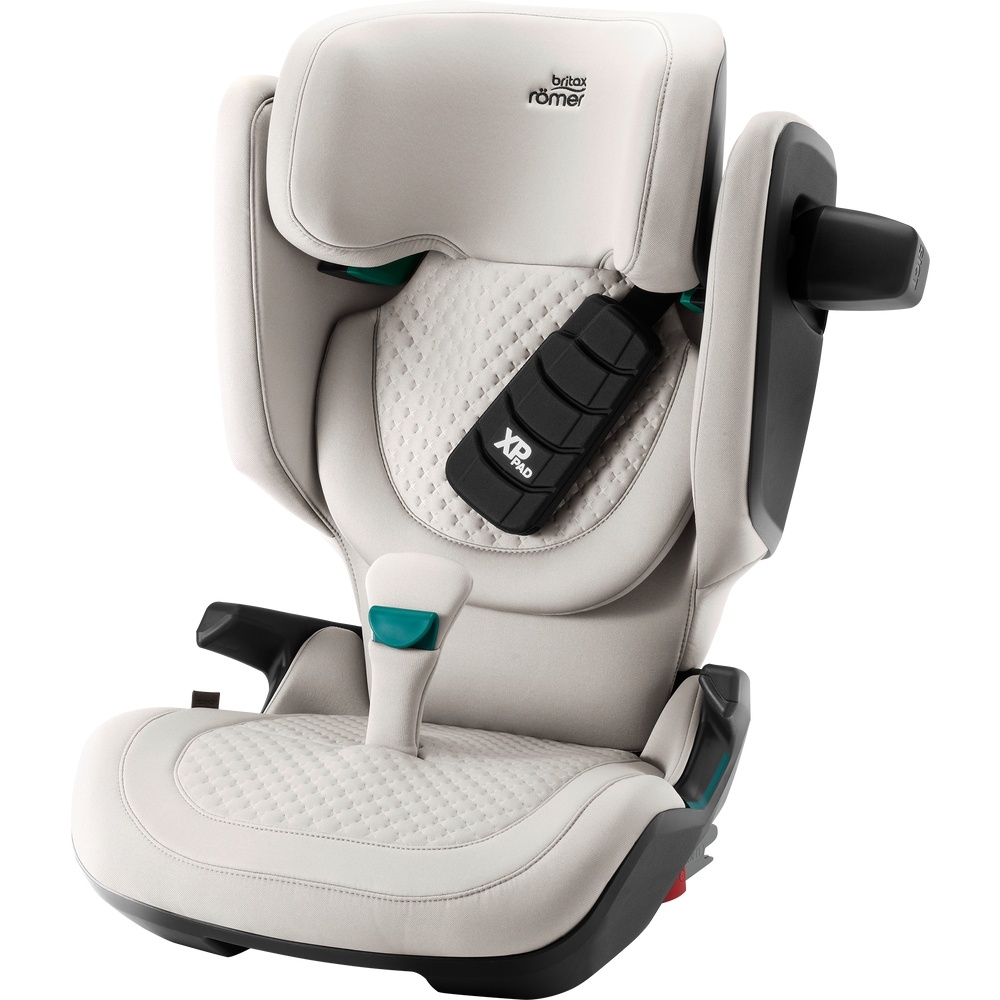
Britax Römer Kidfix Pro Kindersitz
Brand: Britax Römer
Britax Römer KIDFIX PRO Kindersitz Sicher, komfortabel & mitwachsend bis 12 Jahre Der Britax Römer KIDFIX PRO ist die perfekte Wahl für Eltern, die Wert auf maximale Sicherheit, durchdachten Komfort und langlebige Qualität legen. Geeignet für Kinder ab etwa 3,5 bis 12 Jahre (100–150 cm) , begleitet dieser moderne Kindersitz dein Kind über viele Jahre hinweg – sicher und bequem auf jeder Fahrt. Maximale Sicherheit – i-Size geprüft & weitergedacht Der KIDFIX PRO erfüllt die neueste Sicherheitsnorm UN R129 (i-Size) und bietet durch das SICT-Seitenaufprallschutzsystem sowie den innovativen SecureGuard besten Schutz im Falle eines Unfalls. Das durchdachte Design schützt sensible Körperzonen wie Kopf, Hals und Bauch besonders effektiv – für ein sicheres Gefühl auf allen Wegen. Mitwachsender Komfort – Leicht & flexibel Der Sitz wächst mit deinem Kind mit: Die verstellbare Rückenlehne passt sich ergonomisch der Körpergröße an. Gleichzeitig sorgen das neue, optimierte Sitzdesign und die atmungsaktive Polsterung für höchsten Komfort – auch auf längeren Fahrten. Dank seines geringen Gewichts ist der KIDFIX PRO ideal für den schnellen Fahrzeugwechsel geeignet – ob bei den Großeltern oder im Zweitwagen. Nachhaltig durchdacht Der KIDFIX PRO überzeugt nicht nur durch kurze Transportwege und hohe Qualitätsstandards, sondern auch durch seine nachhaltige Konstruktion. Viele Komponenten sind austauschbar oder recyclebar – für ein umweltbewusstes Familienleben. Produkt-Highlights im Überblick : Geeignet für Kinder von 100–150 cm (ca. 3,5–12 Jahre) UN R129 (i-Size) zertifiziert – neuester Sicherheitsstandard SICT & SecureGuard – fortschrittlicher Seiten- & Frontalaufprallschutz Ergonomisches, atmungsaktives Sitzdesign für extra Komfort Verstellbare Kopfstütze & Rückenlehne – ideal für wachsendes Kind Leichtes Gewicht – einfach zwischen Fahrzeugen wechselbar
Category: Baby & Toddler > Baby Transport > Baby & Toddler Car Seats > Booster Seats